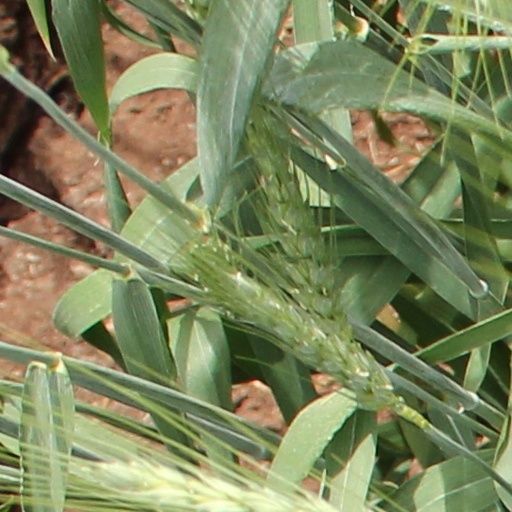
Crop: wheat